Saxon milepost

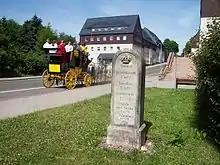
Royal Saxon station stone in Altenberg

Preparations for the introduction of the metric system in the Kingdom of Saxony were made as part of the work of the Standardization Commission ("Normalaichungscommission"), led by Albert Christian Weinlig and Julius Ambrosius Hülße. These two men envisaged a transition phase from the old units. Almost simultaneously, similar efforts were being made at the level of the German Confederation. A new survey was carried out in 1858, and between 1859 and 1865 a new system of milestones – the were made in the shape of station milestones ("Stationssteine"), full mile, half mile, junction ("Abzweig-") and border crossing stones ("Grenzübergangssteine"), noting that, from 1840, 1 mile = 7.5 km. Upon the full introduction of the metric system around 1900, some of these were converted to kilometer, chaussee, boundary ("Flurgrenz") and roadkeeper stones ("Straßenwärtersteine").